Rossello di Jacopo Franchi

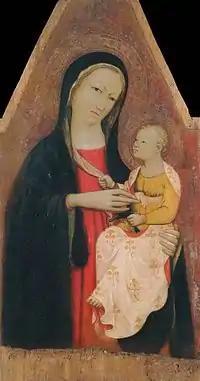
Rossello di Jacopo Franchi, "Madonna and Child", 1410-1420, Tavarnelle Val di Pesa

Rossello di Jacopo Franchi (c. 1376/77 – c. 1456) was a Florentine Renaissance painter, active from about 1408 until 1451.